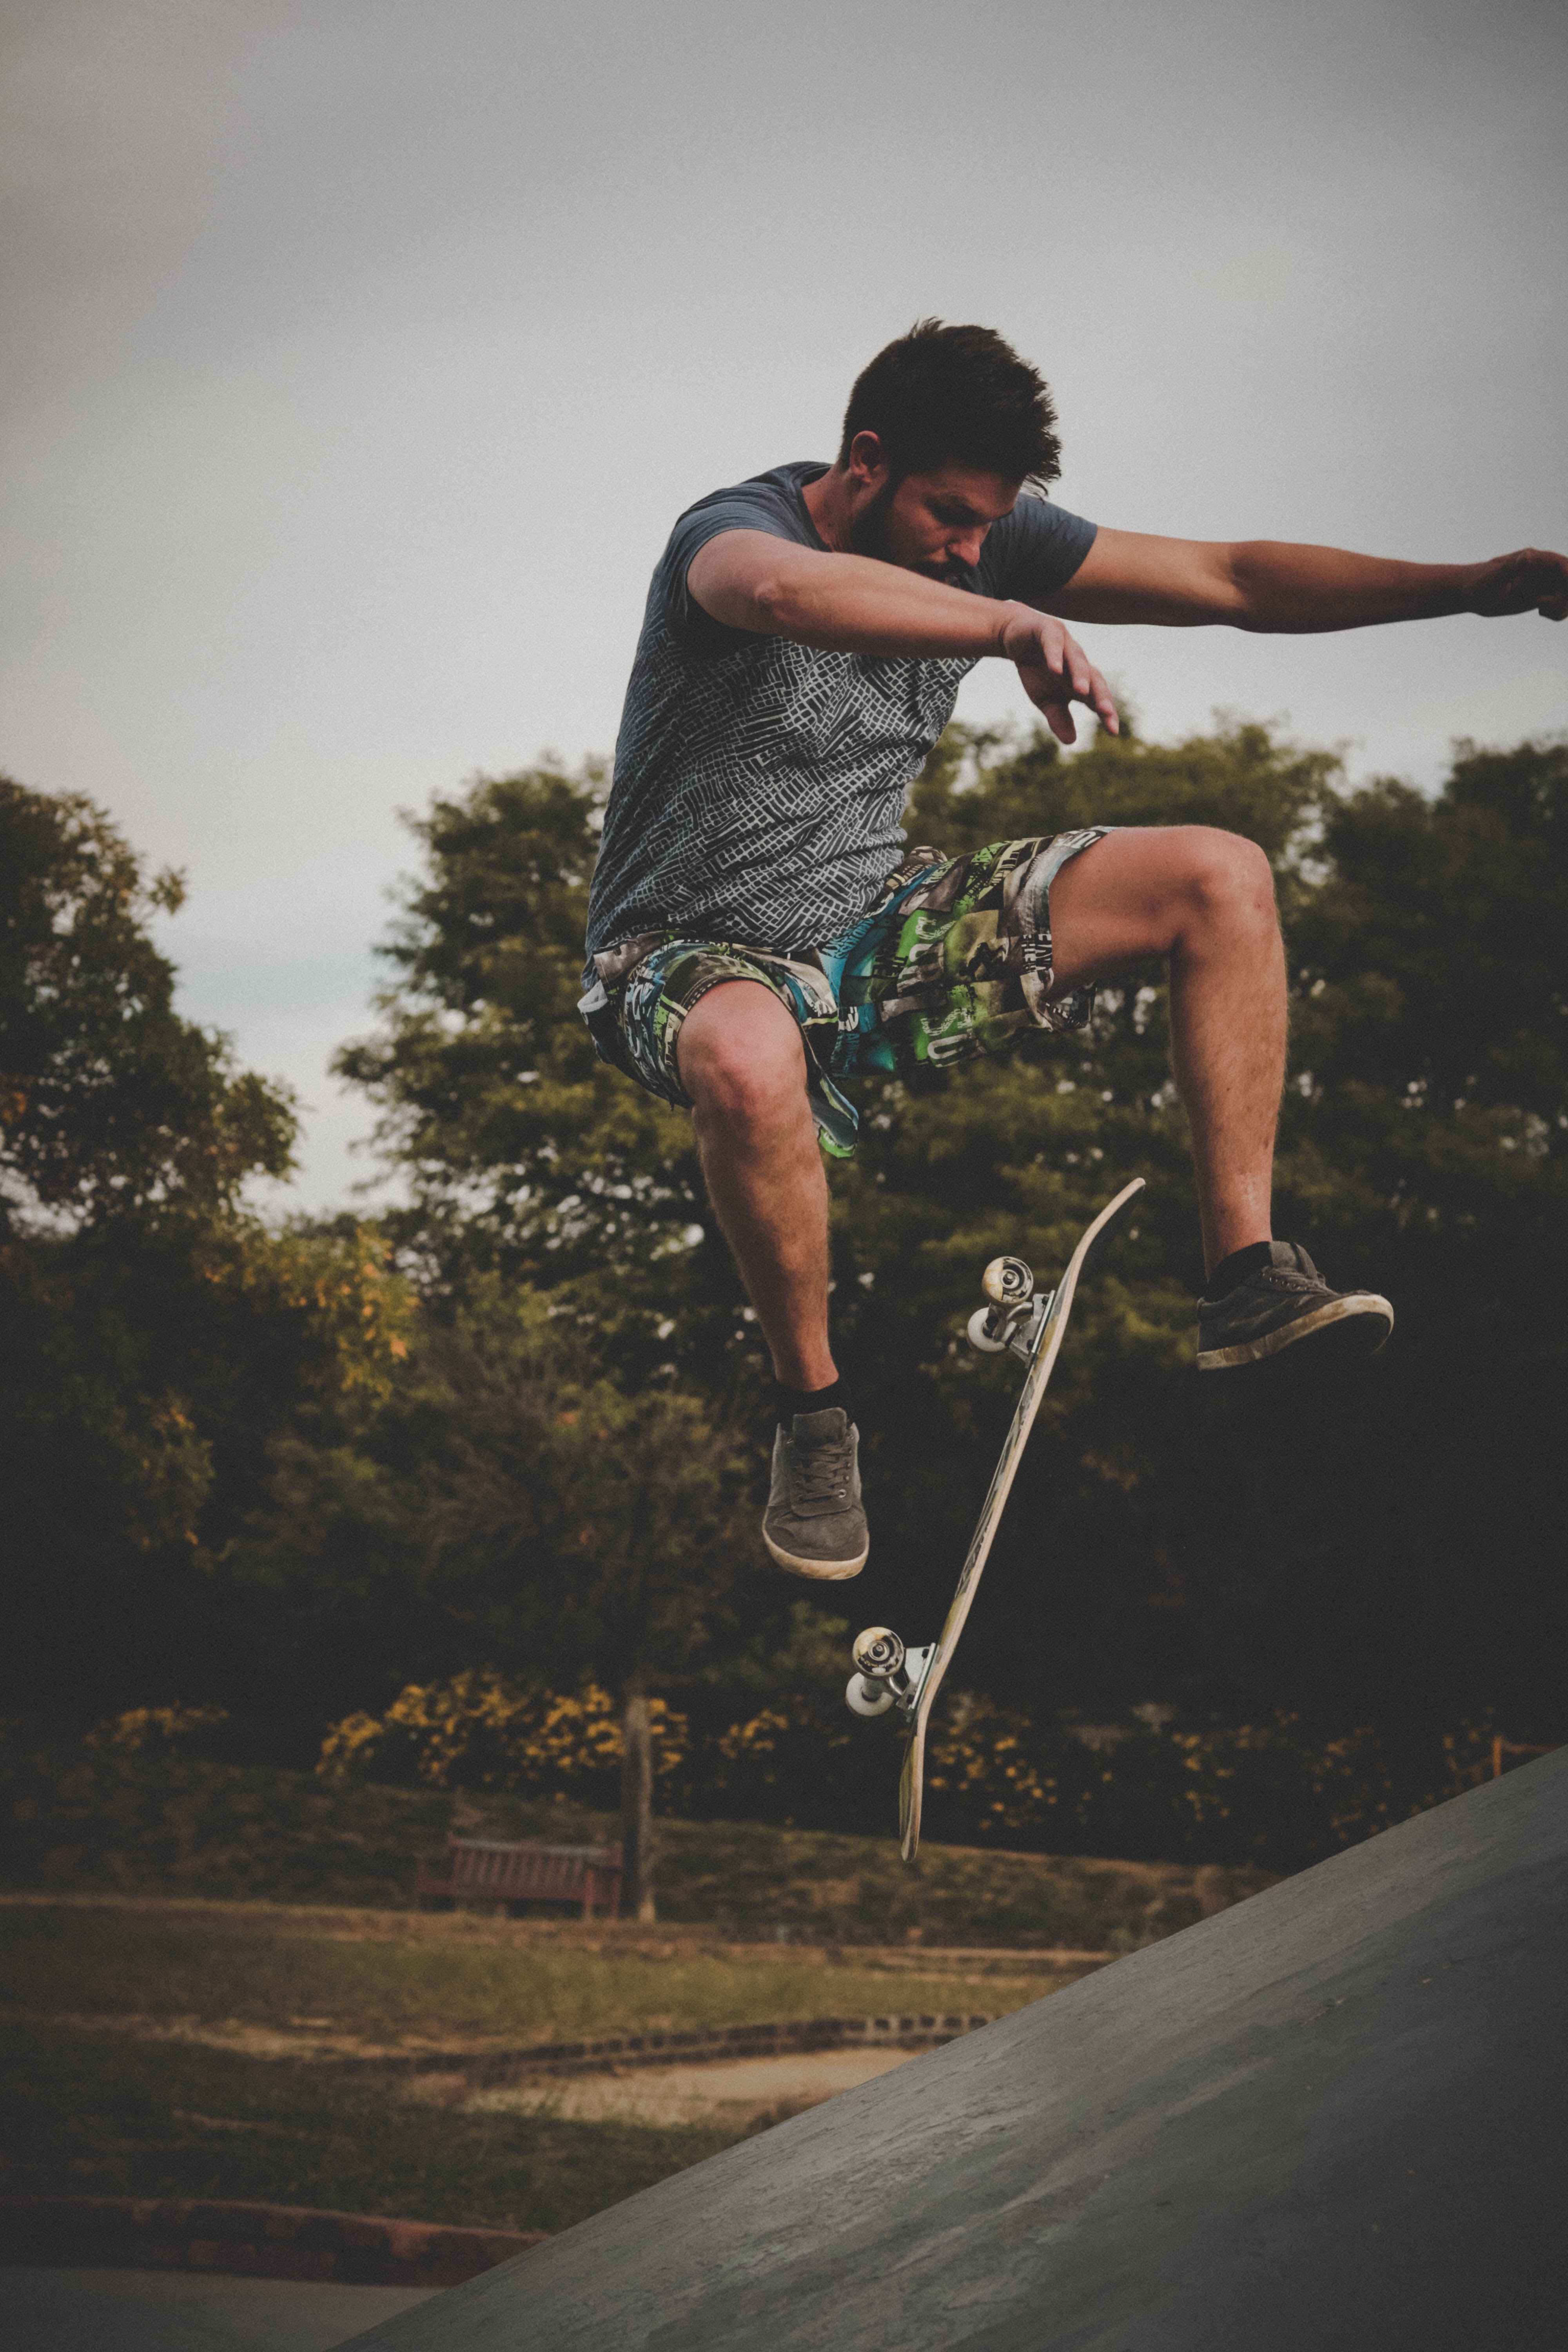
skateboarding, boardsport, recreation, individual sports, extreme sport, jumping, sports, sports equipment, skateboard, kick scooter, rolling, skateboarder, photography, longboarding, kickflip, skatepark, Skateboarding Equipment, wheel